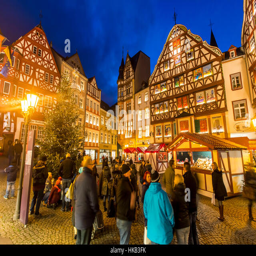
christmas market in the old town